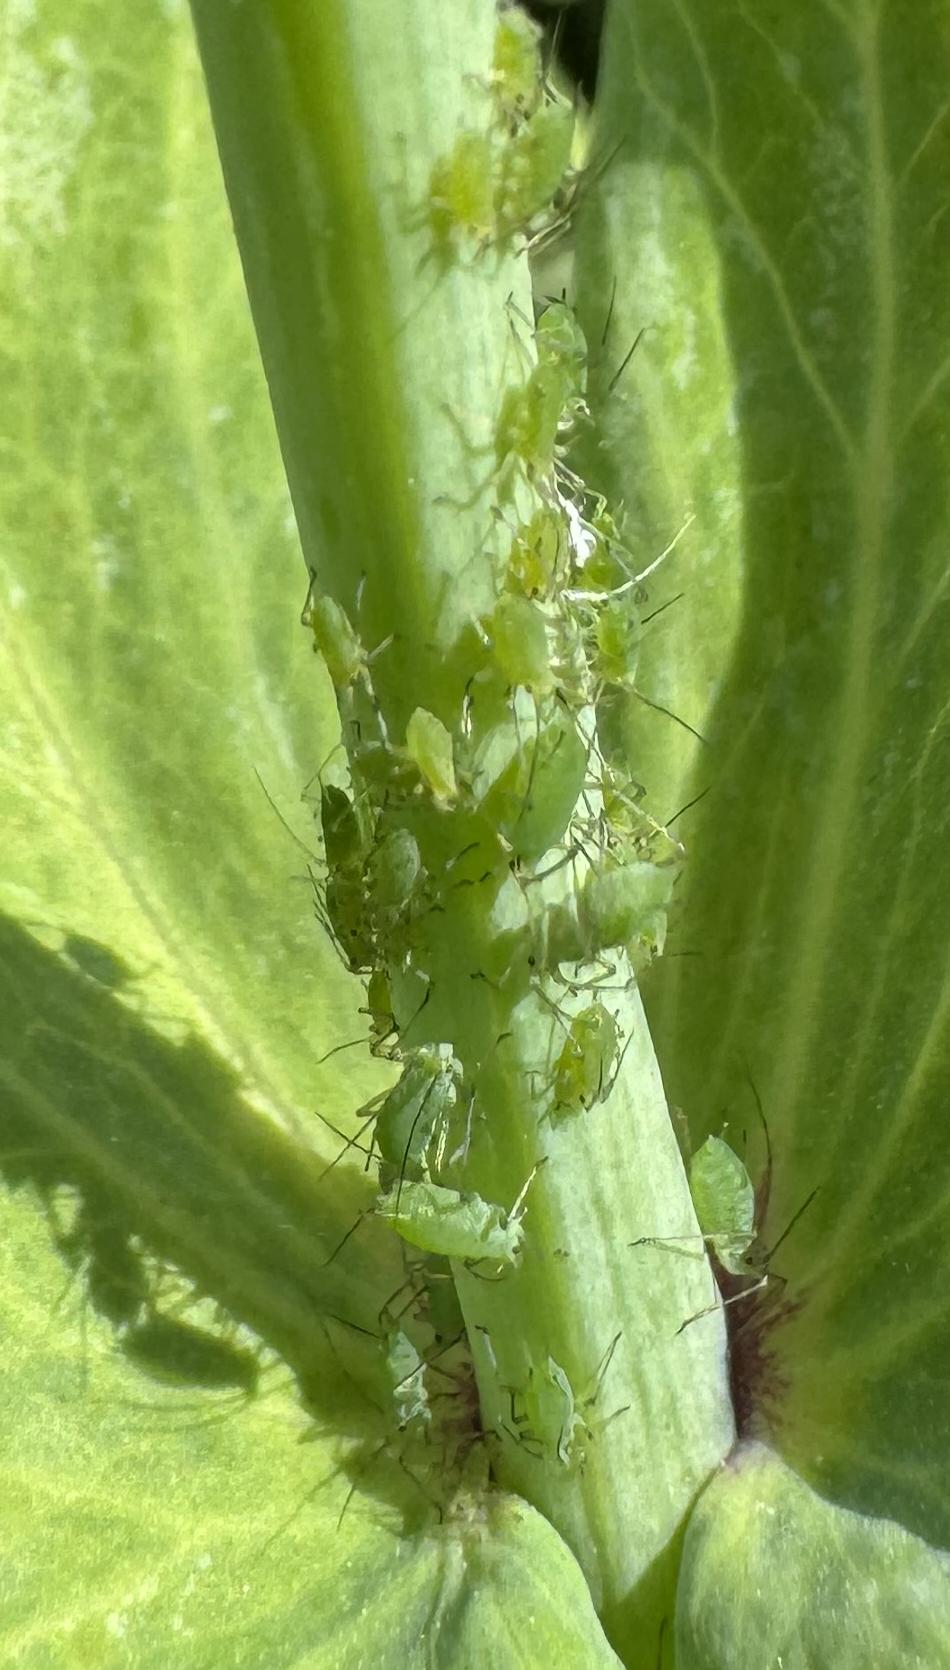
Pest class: pea_aphid